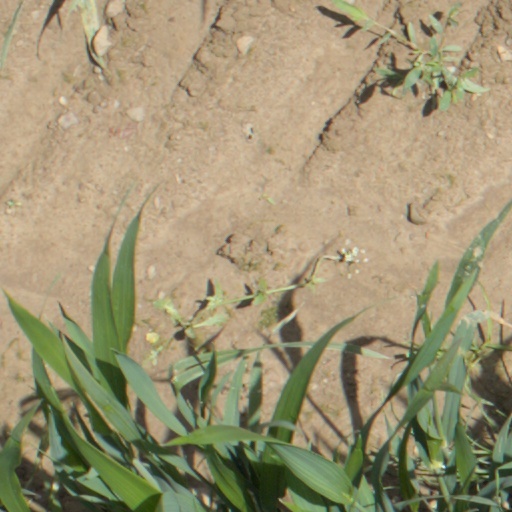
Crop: wheat